Marius Nygaard (academic)

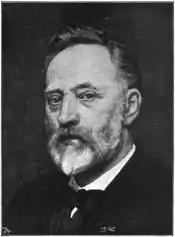
Marius Nygaard (1902) by Eyolf Soot

He was born in Bergen as a son of shipmaster and merchant Mads Christensen Nygaard (1793–1875) and Maren Behrens (1806–1875). On the maternal side he was a first cousin of Johan Diederich Behrens.